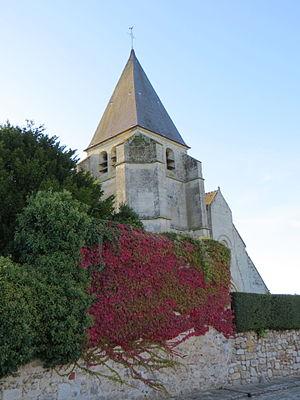
Vue générale This building is indexed in the Base Mérimée, a database of architectural heritage maintained by the French Ministry of Culture,
Autheuil-en-Valois est une commune française située dans le département de l'Oise en région Hauts-de-France.